Eger

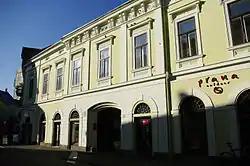
The house of the Sághy-Steinhauser family

There are also smaller stations located near the castle and in the Felnémet district that are served by the Eger–Szilvásvárad local trains.